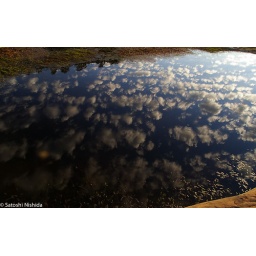
sky in the water